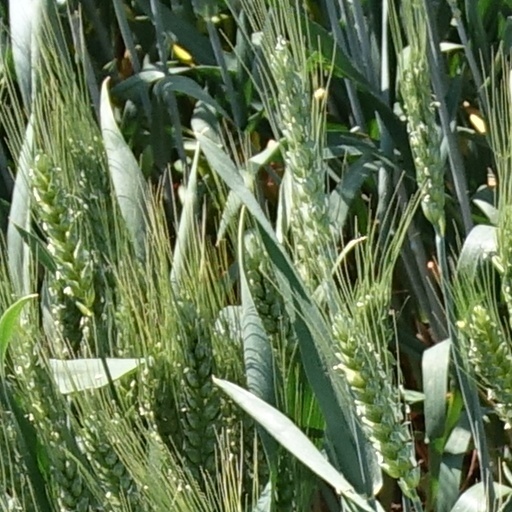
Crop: wheat